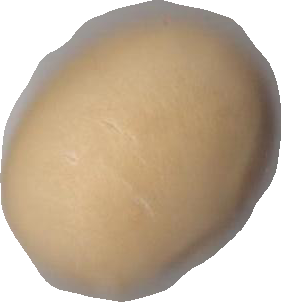
Variety: Dega